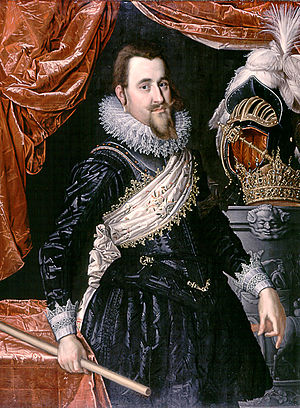
Kejserkrigen / Baggrund
Christian 4.
Christian 4.'s deltagelse i Trediveårskrigen kaldes også Kejserkrigen. Kongen havde flere motiver til at blande sig i 30-årskrigen: dels ønskede han at styrke sin stilling i Den nedersachsiske Kreds i Nordtyskland, dels var han af præstigemæssige og strategiske grunde interesseret i at forhindre, at den svenske konge skulle lede alliancen mod den tyske kejser og kunne bringe sig i en situation, hvor kan kunne "indkredse" Danmark fra syd, men Christian 4. frygtede også kejserens trusler mod Danmark, Slesvig-Holsten og Den protestantiske union